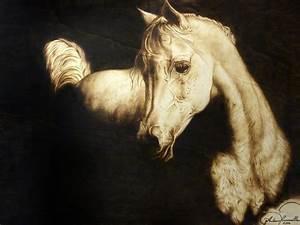
horse